Event data recorder

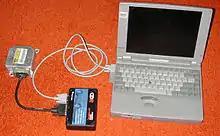
Conducting a bench download

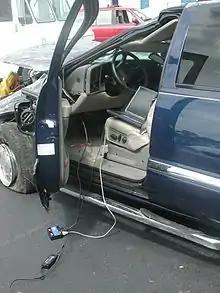
Downloading a module via the DLC

Downloading an airbag module in most vehicles is best accomplished by connecting the appropriate scanning tool to the Diagnostic Link Connector (DLC) usually found under the vehicle's dashboard near the driver's knees. Alternately, some modules can be downloaded "on the bench" after removal from the vehicle.